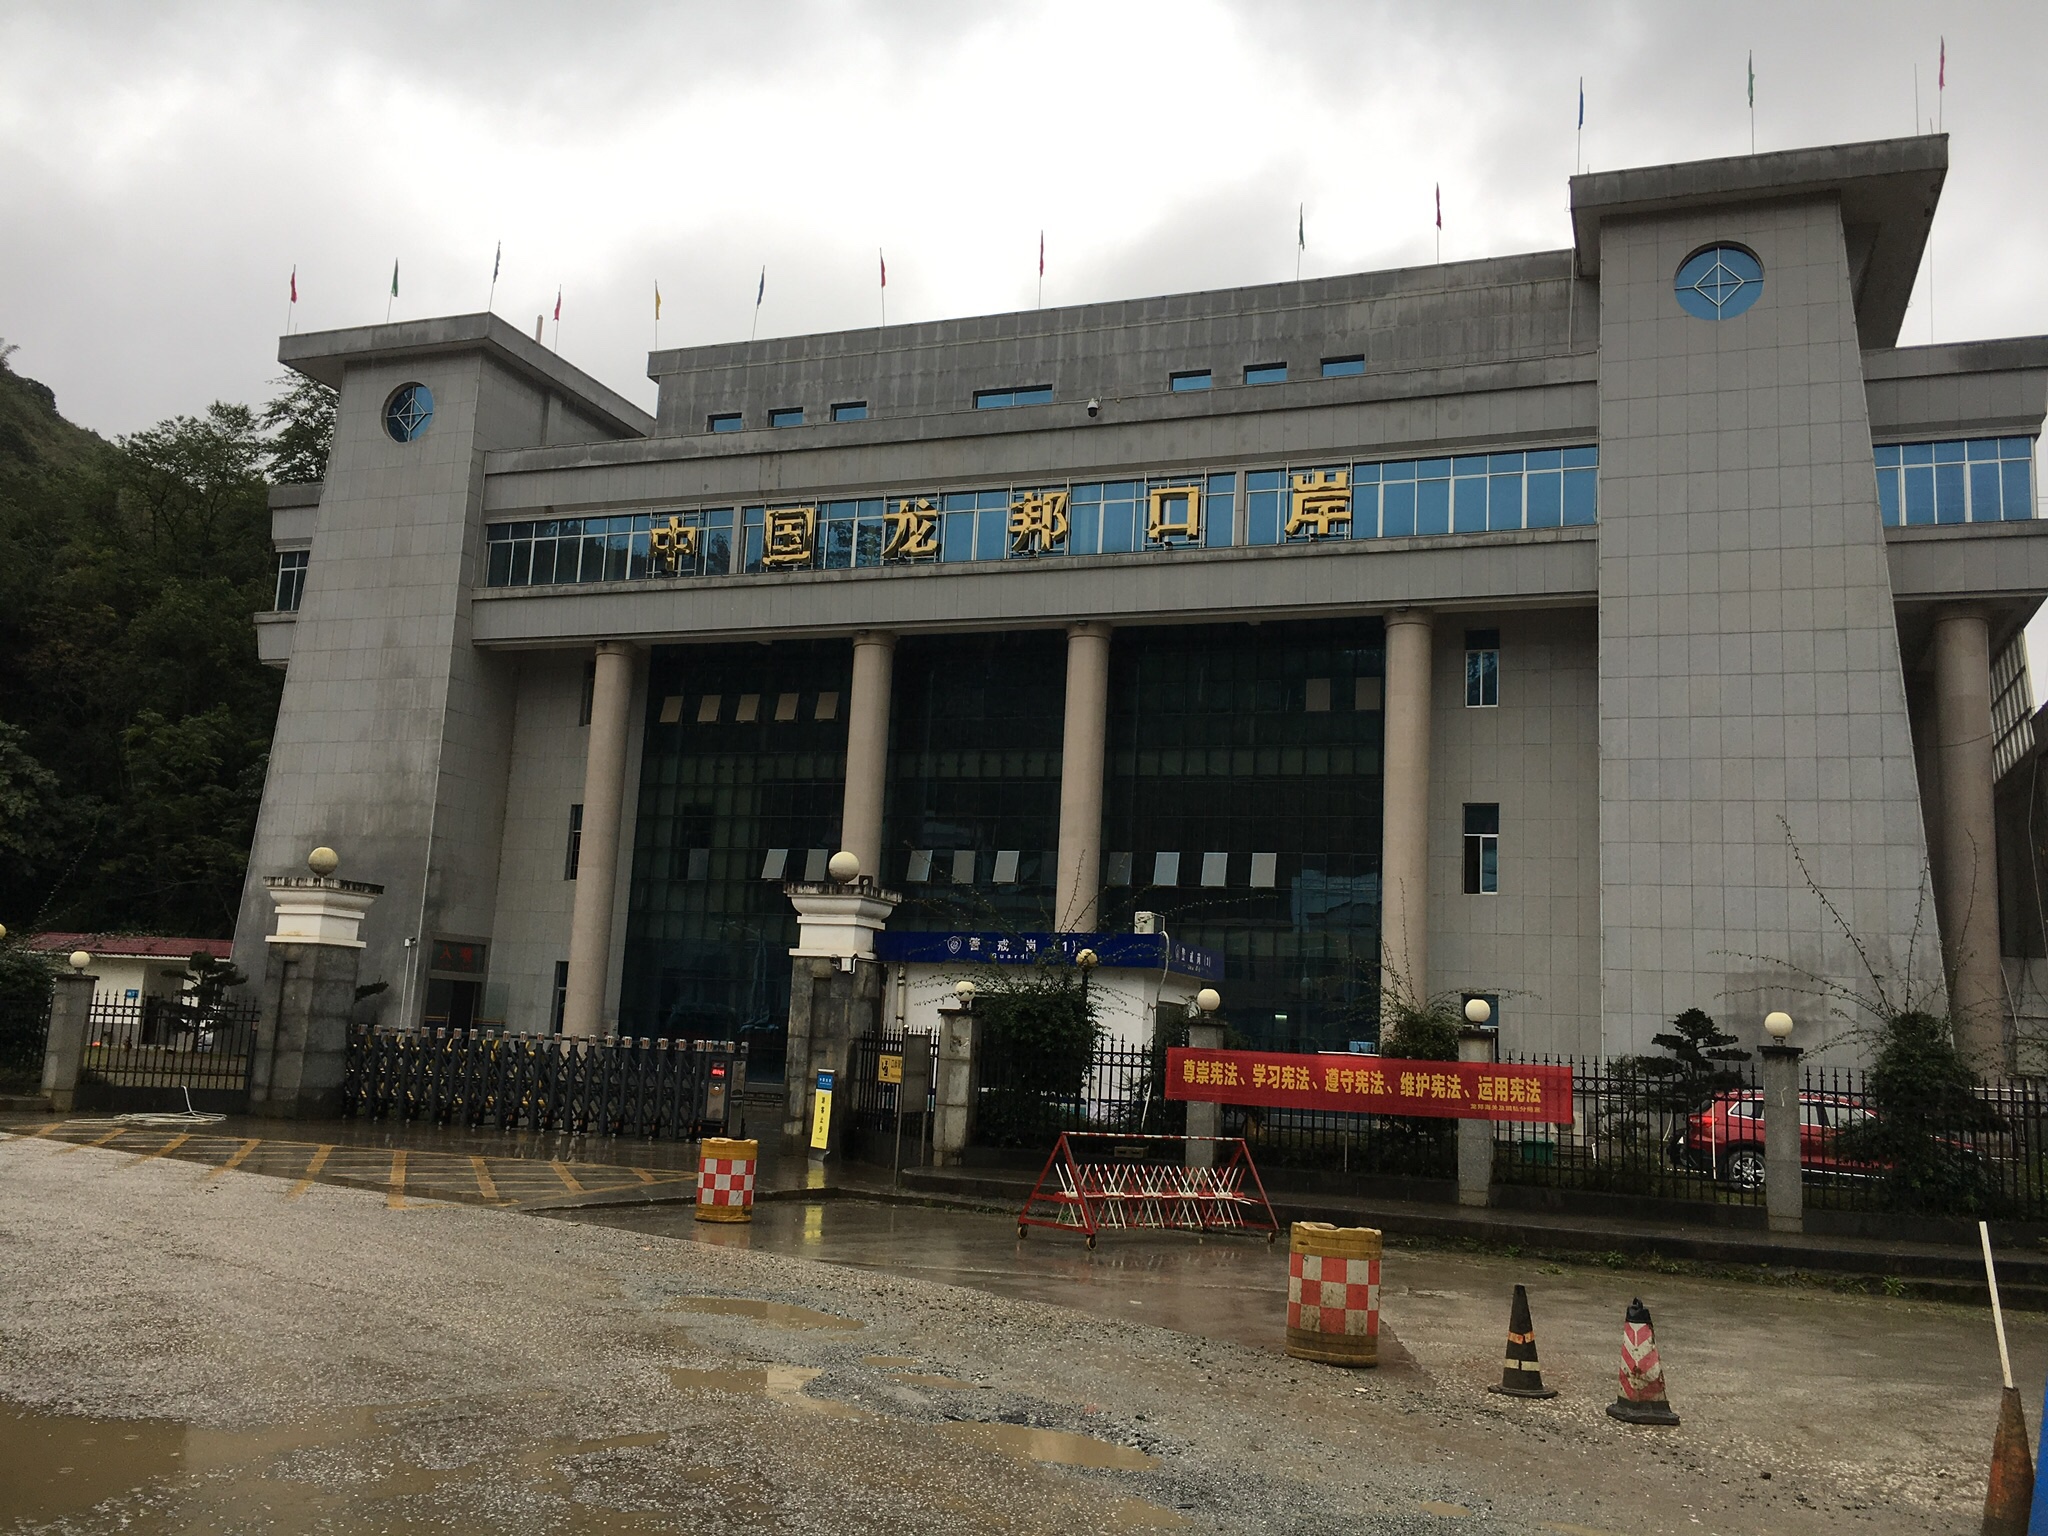
travel, tour, trip, china, building, architecture, facade, house, city, tourist attraction, tourism